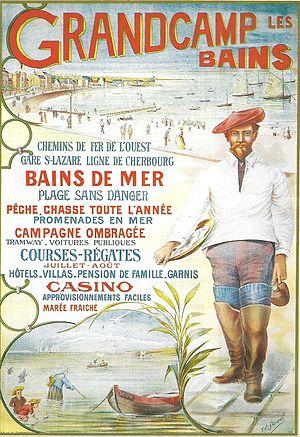
PEINTRE DESSINANT LA COTE GRANDCOPAISE AVEC LES ATTRACTIONS DE L'EPOQUE
Grandcamp-Maisy est une commune française, située dans le département du Calvados en région de Normandie entre les plages d'Utah Beach et Omaha Beach, peuplée de 1 563 habitants.